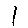
Label: 1